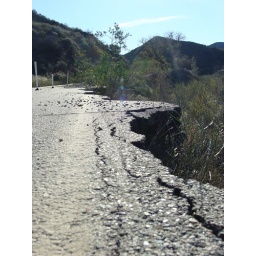
what happens when the ground beneath the road washes away